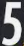
Number: 5